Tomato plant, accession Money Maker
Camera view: tilt-top (135 deg); turntable rotation: 60 degrees
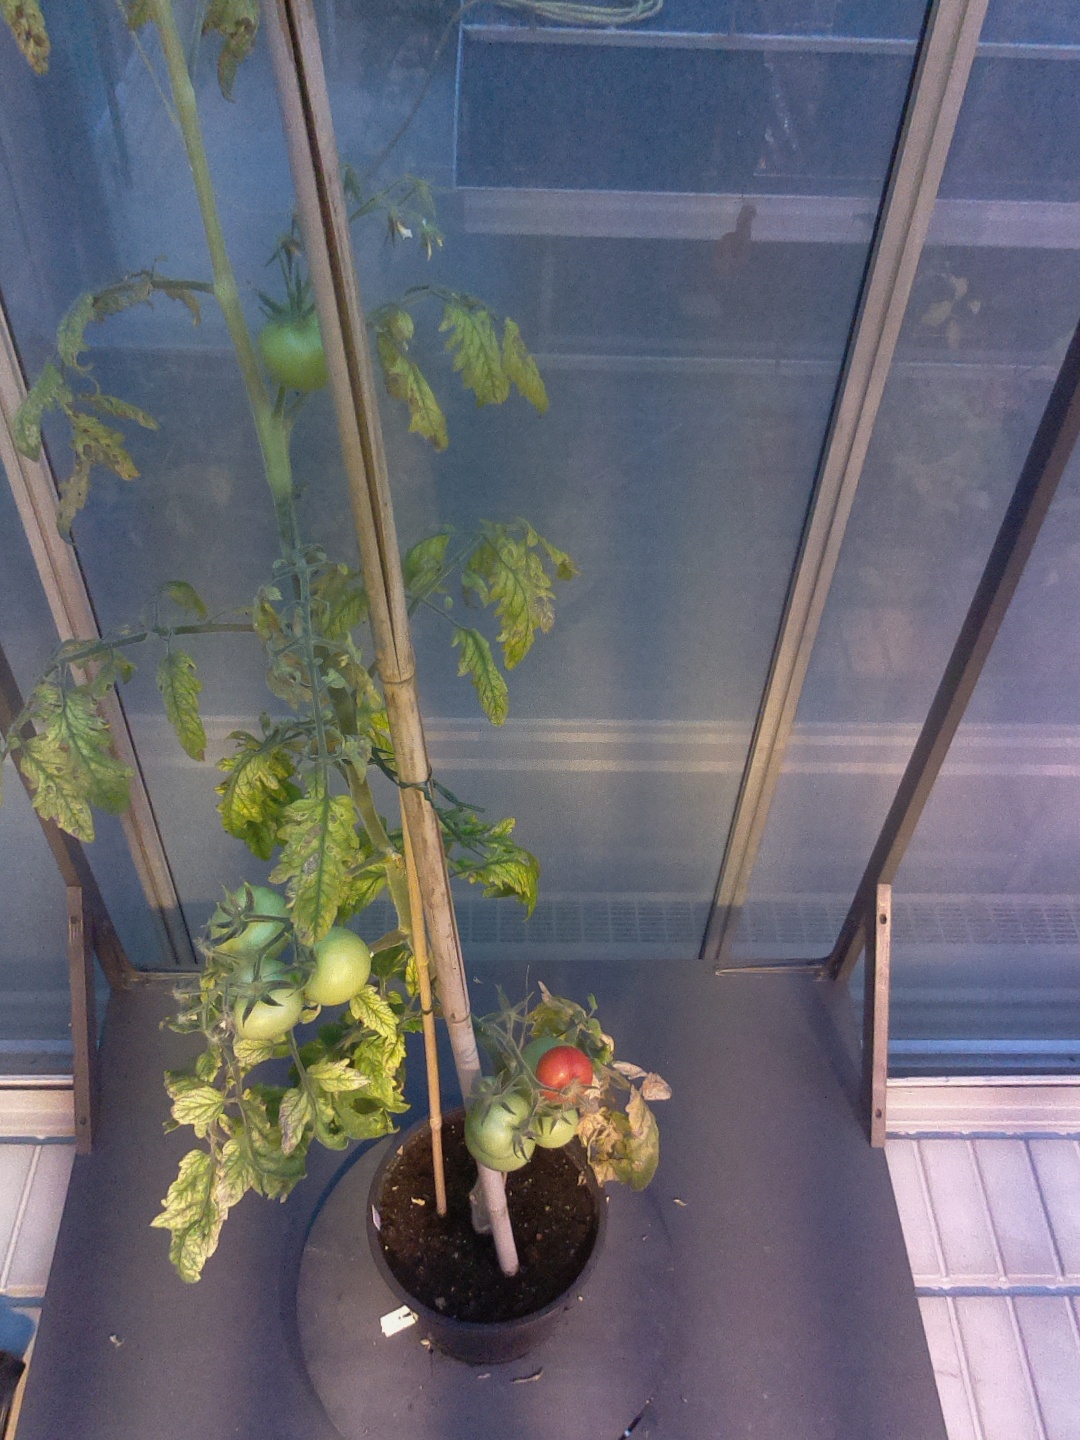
BBCH growth stage 81: 10%-20% of fruits show typical fully ripe color